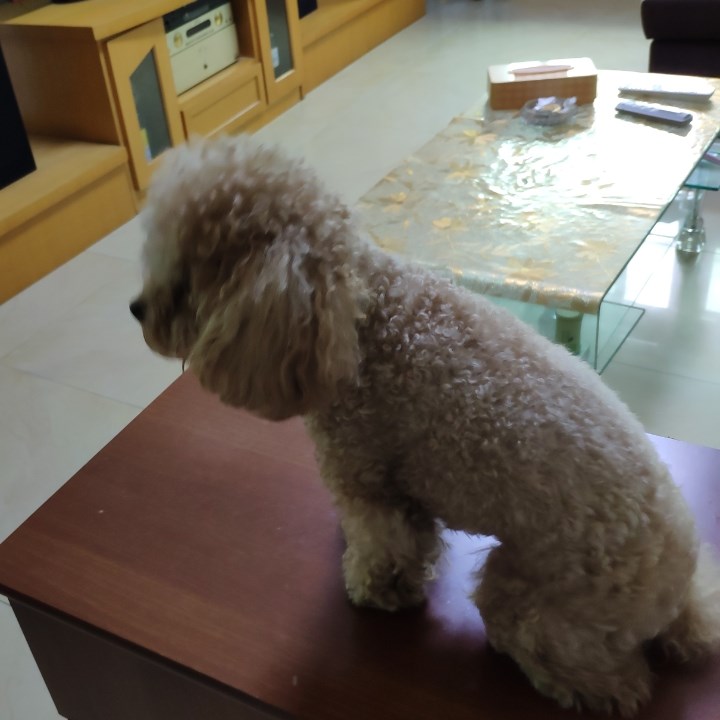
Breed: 7449-n000128-teddy